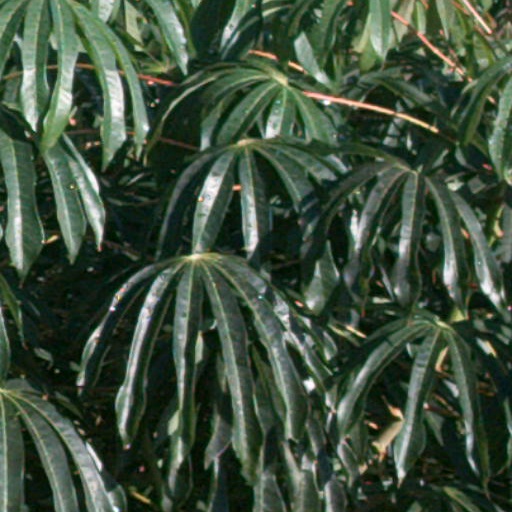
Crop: cassava